Mollie and Neel Glenn House

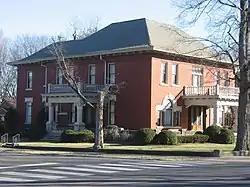
The house in 2014

The Mollie and Neel Glenn House is a historic house in Springfield, Tennessee, U.S..